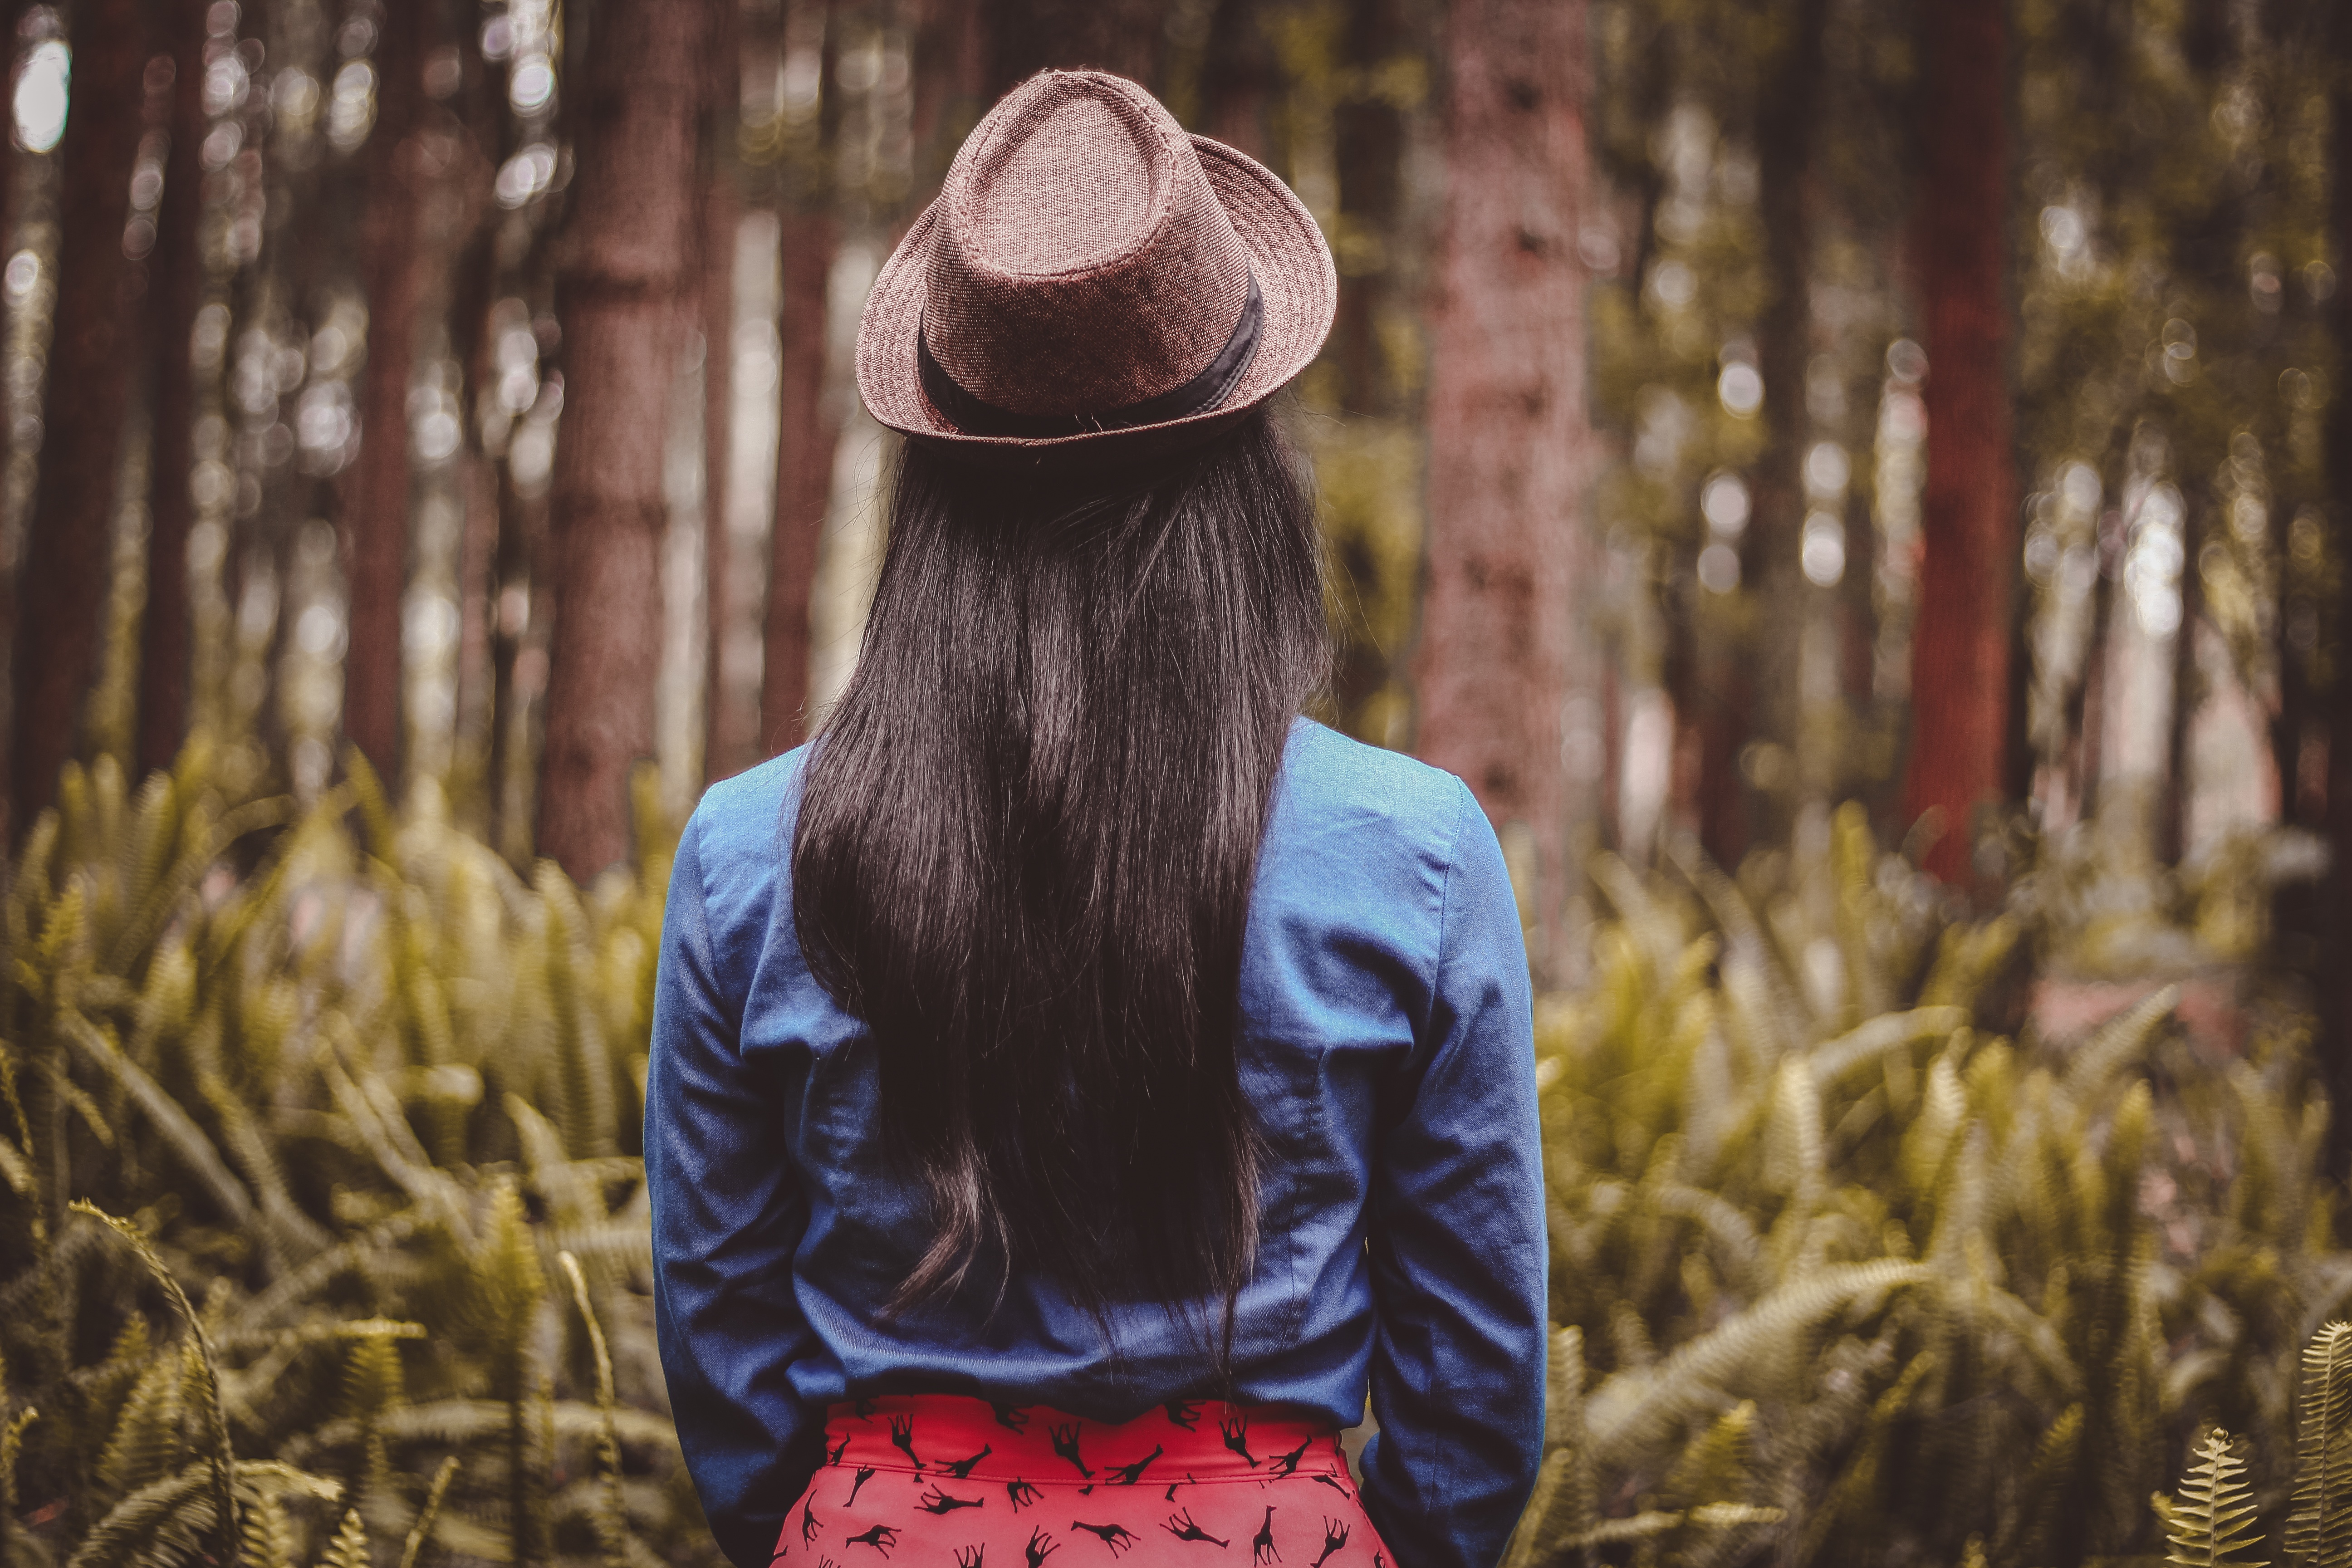
tree, forest, person, people, woman, flower, female, spring, crop, color, autumn, hat, agriculture, lady, season, grass family